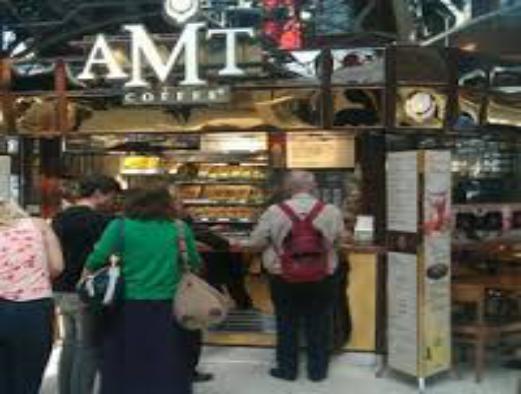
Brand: AMT Coffee
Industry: Food